La Bête (film)

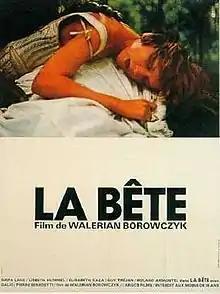
Official teaser poster

The Beast is a 1975 French erotic horror film written, edited, and directed by Walerian Borowczyk. Although sometimes compared with "Beauty and the Beast", there are no parallels in the plot except that it features the relationship between a beast (monster) and a woman. The film was noted for its explicit sexual content, including teratophilia (attraction to monsters), upon its initial release. It has become a cult film.